Greater Downtown Miami

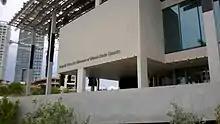
Pérez Art Museum Miami at Museum Park in Downtown's Park West neighborhood

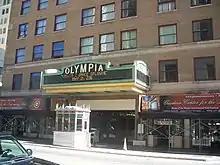
Olympia Theater is one of the last remaining theaters from the many that once existed on Flagler Street in the 1920s

Miami-Dade County Public Schools operates Downtown Miami's public schools, which include: